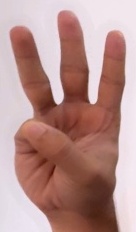
ASL sign: 6